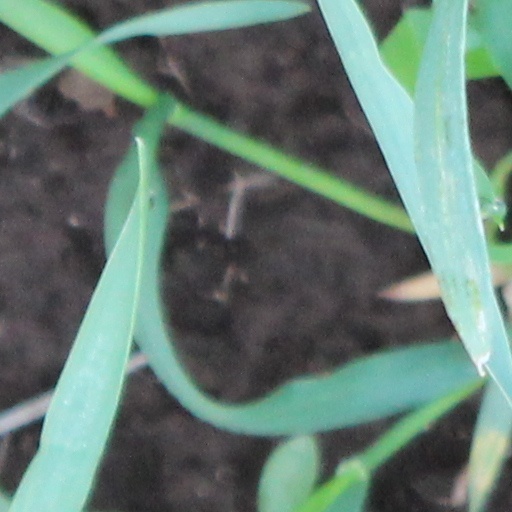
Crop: wheat